United Launch Alliance

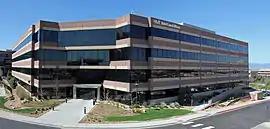
ULA's headquarters building in Centennial, Colorado

The Lucy spaceflight began on 16 October 2021 upon launch aboard a United Launch Alliance Atlas V 401 rocket into a stable parking orbit. During the next hour, the second stage reignited to place Lucy on an interplanetary trajectory in a heliocentric orbit on a twelve-year mission to two groups of Sun-Jupiter Lagrange point Trojan asteroids as well as a close flyby of a mainbelt asteroid during one of three planned passes through the asteroid belt. If the spacecraft remains operational during the 12-year planned duration, it is likely the controlled flight will be continued and directed at additional asteroid targets.